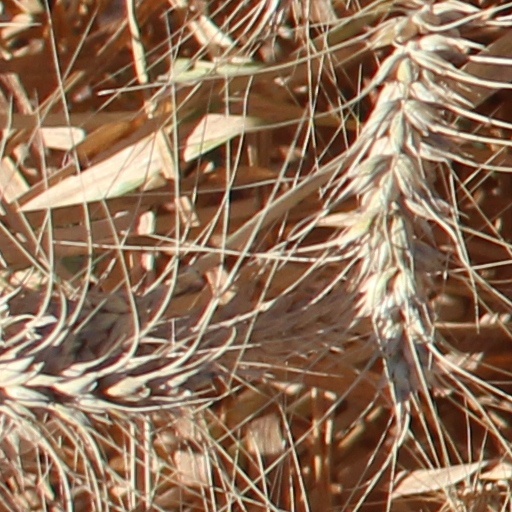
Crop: wheat